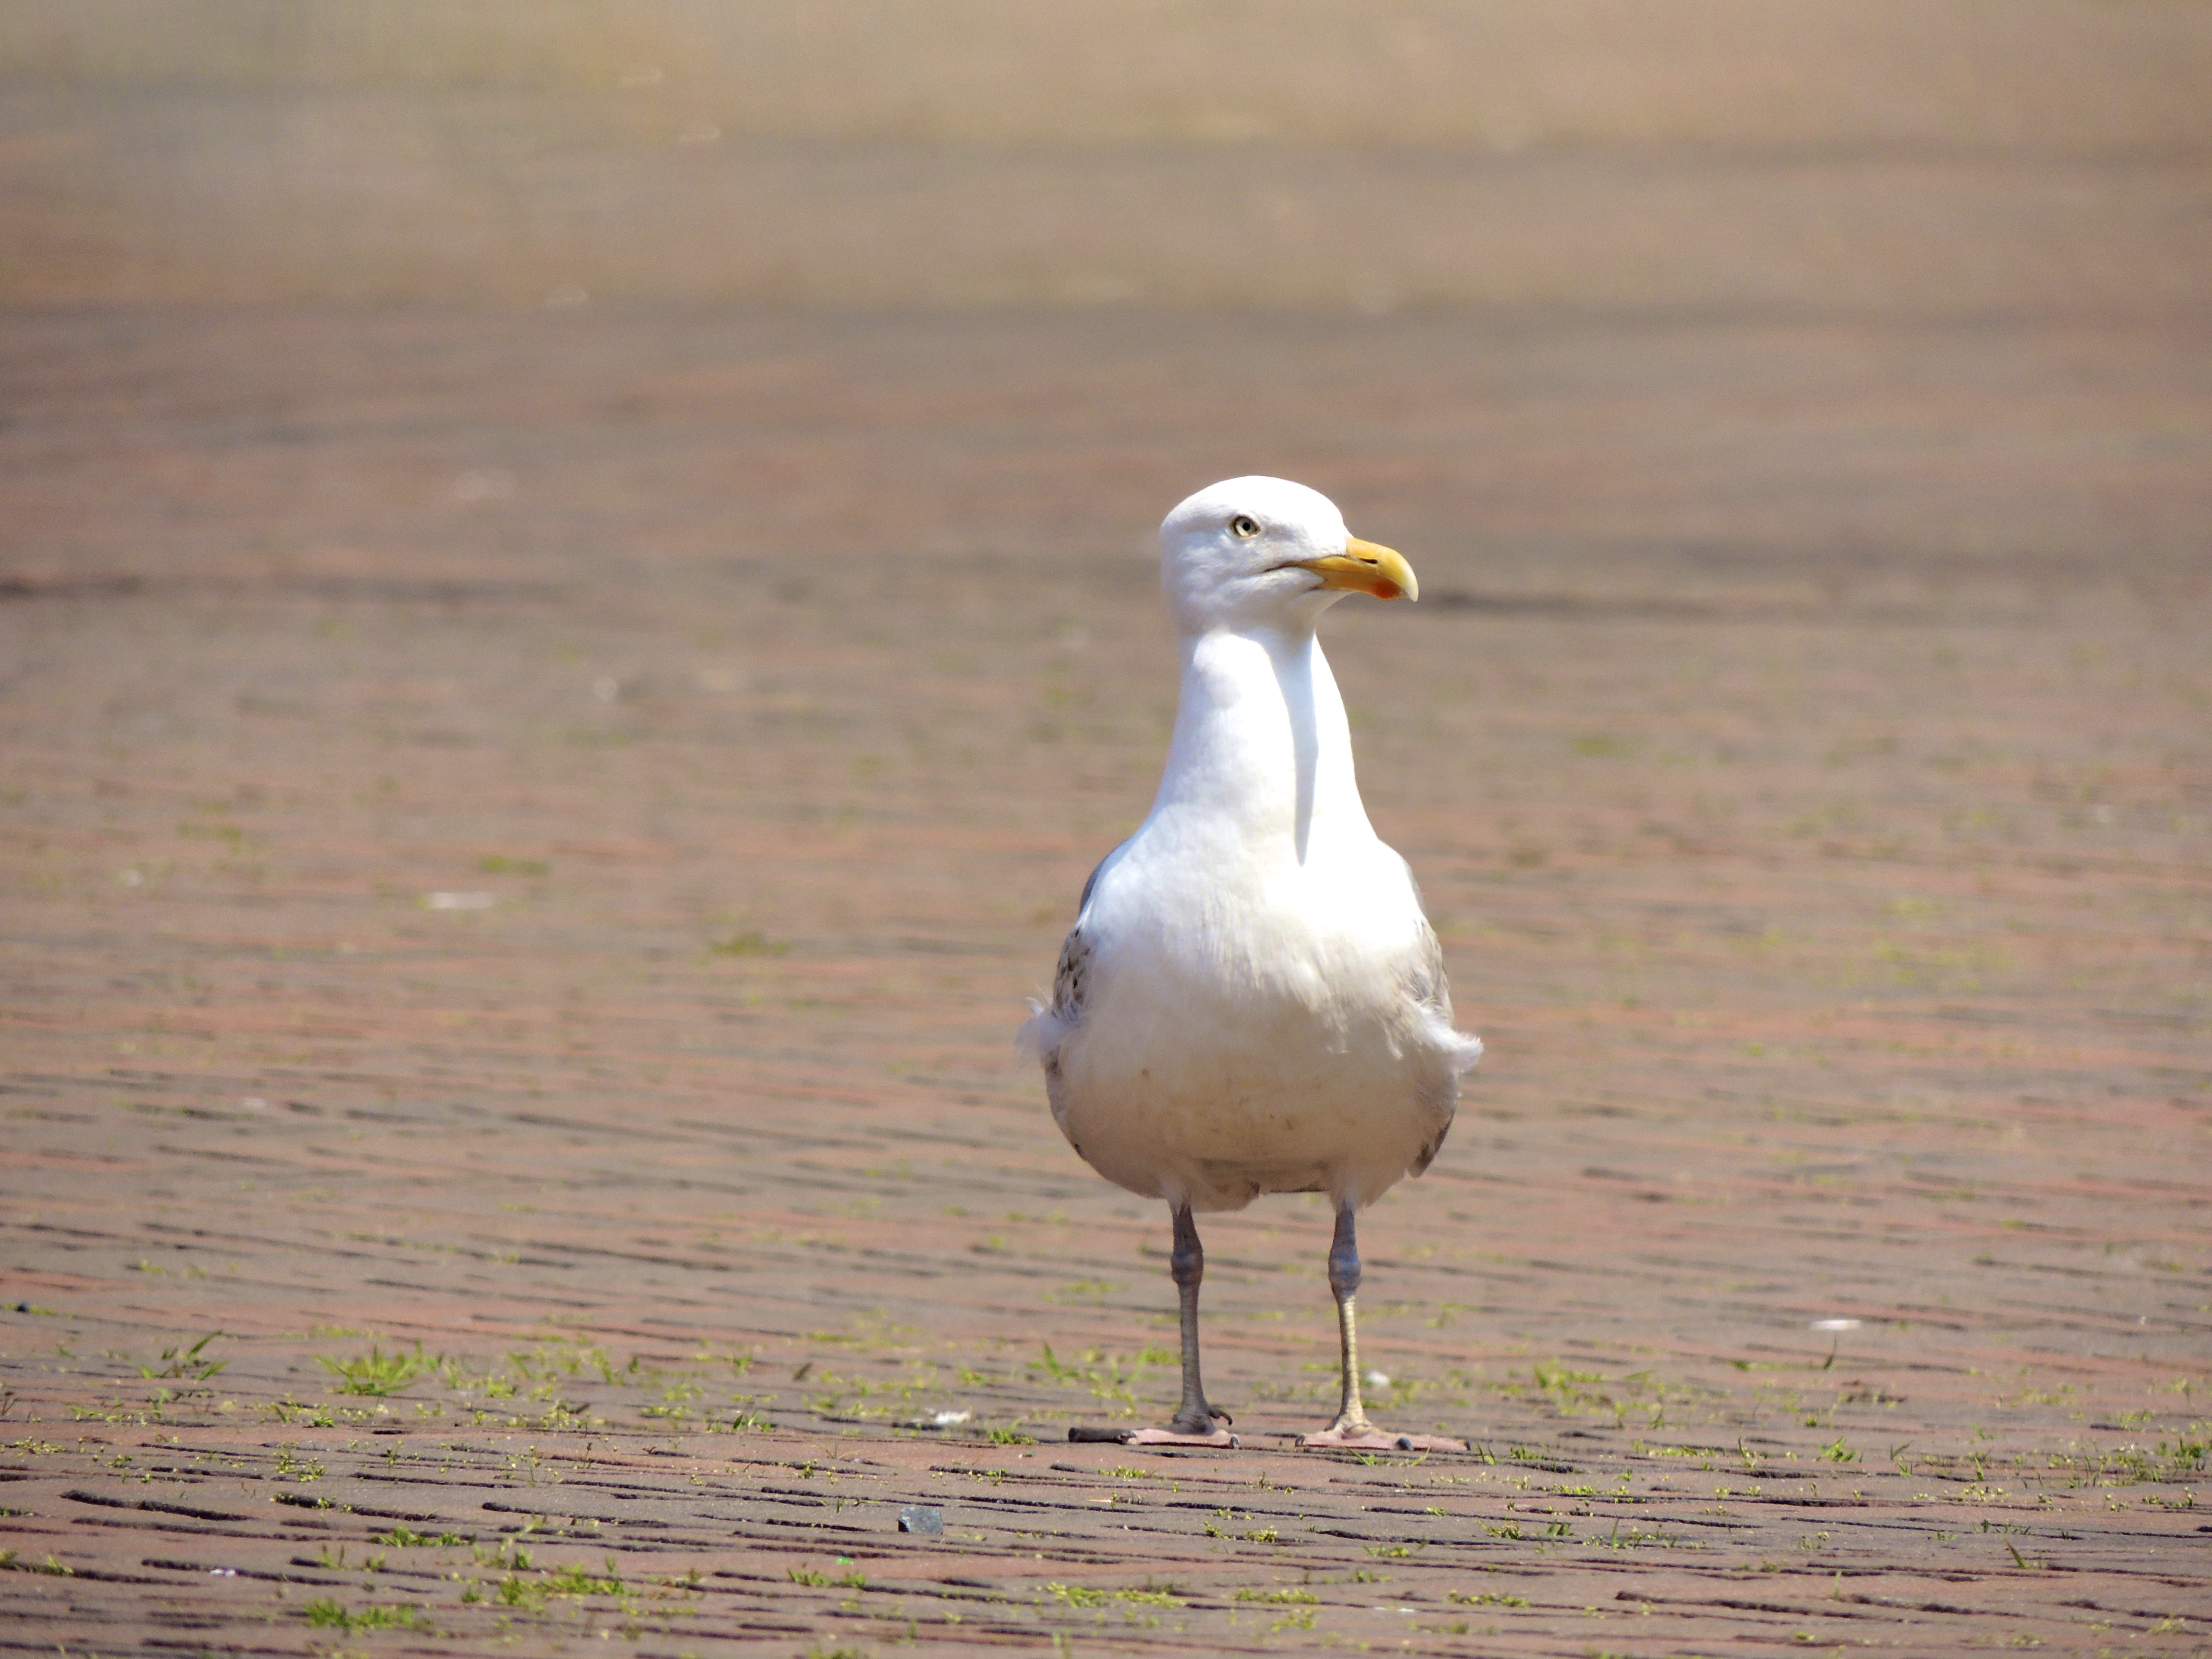
bird, animal, seabird, seagull, wildlife, gull, beak, feather, fauna, vertebrate, creature, bill, charadriiformes, european herring gull